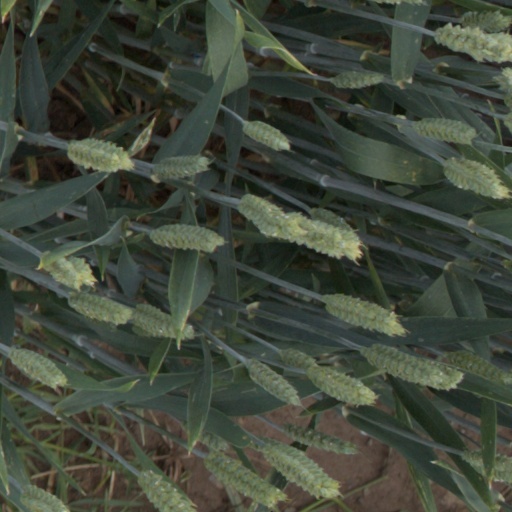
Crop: wheat